Kristiansand

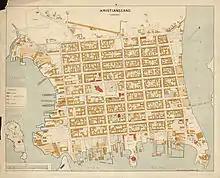
Map of downtown Kristiansand from 1887

Another important development during the 19th century was the foundation in 1881 of " Sindssygeasyl", the second central psychiatric institution in Norway (after Gaustad). The psychiatric hospital drew highly specialized doctors to the city and also provided many jobs for women.